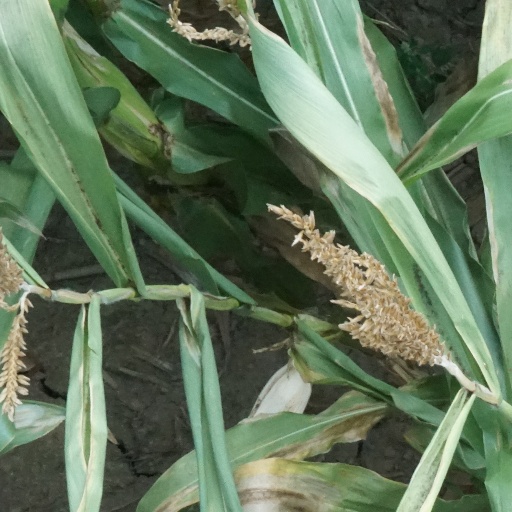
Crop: maize; corn